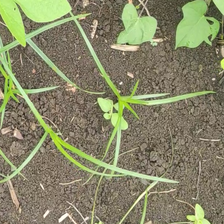
Weed species: Lavhala_(Cyperus_Rotundus)